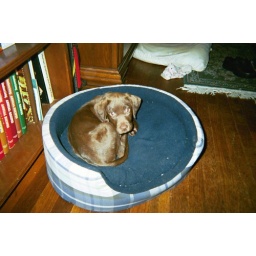
This is Scout in her old dog bed when she was about 2 months old.